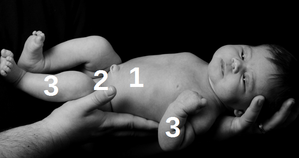
Corps nouveau né
Le terme nouveau-né désigne un enfant à partir de sa naissance et jusqu'à ses 28 jours ; au-delà, l'enfant est appelé nourrisson.